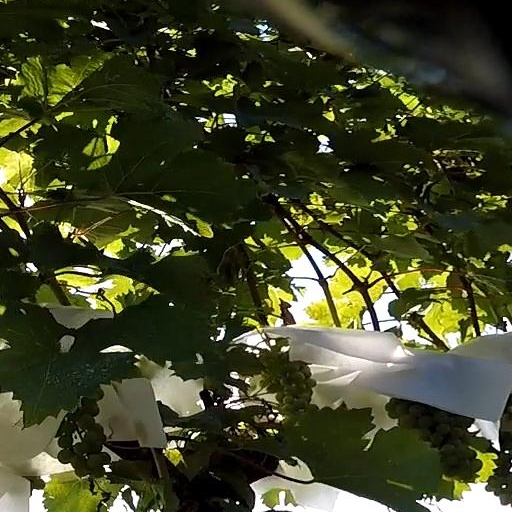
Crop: grape